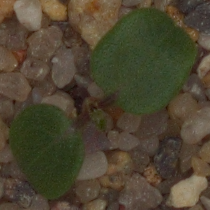
Label: cleavers